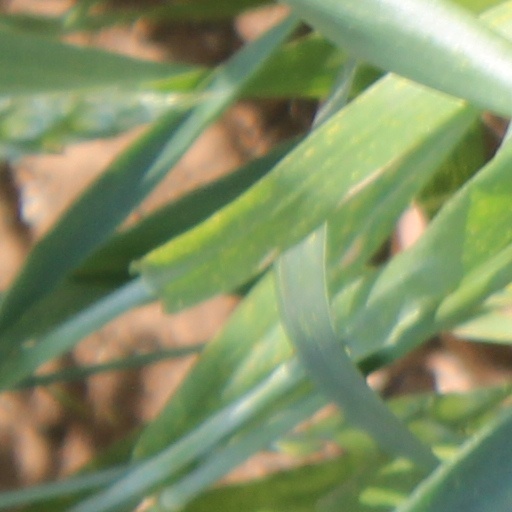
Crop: wheat